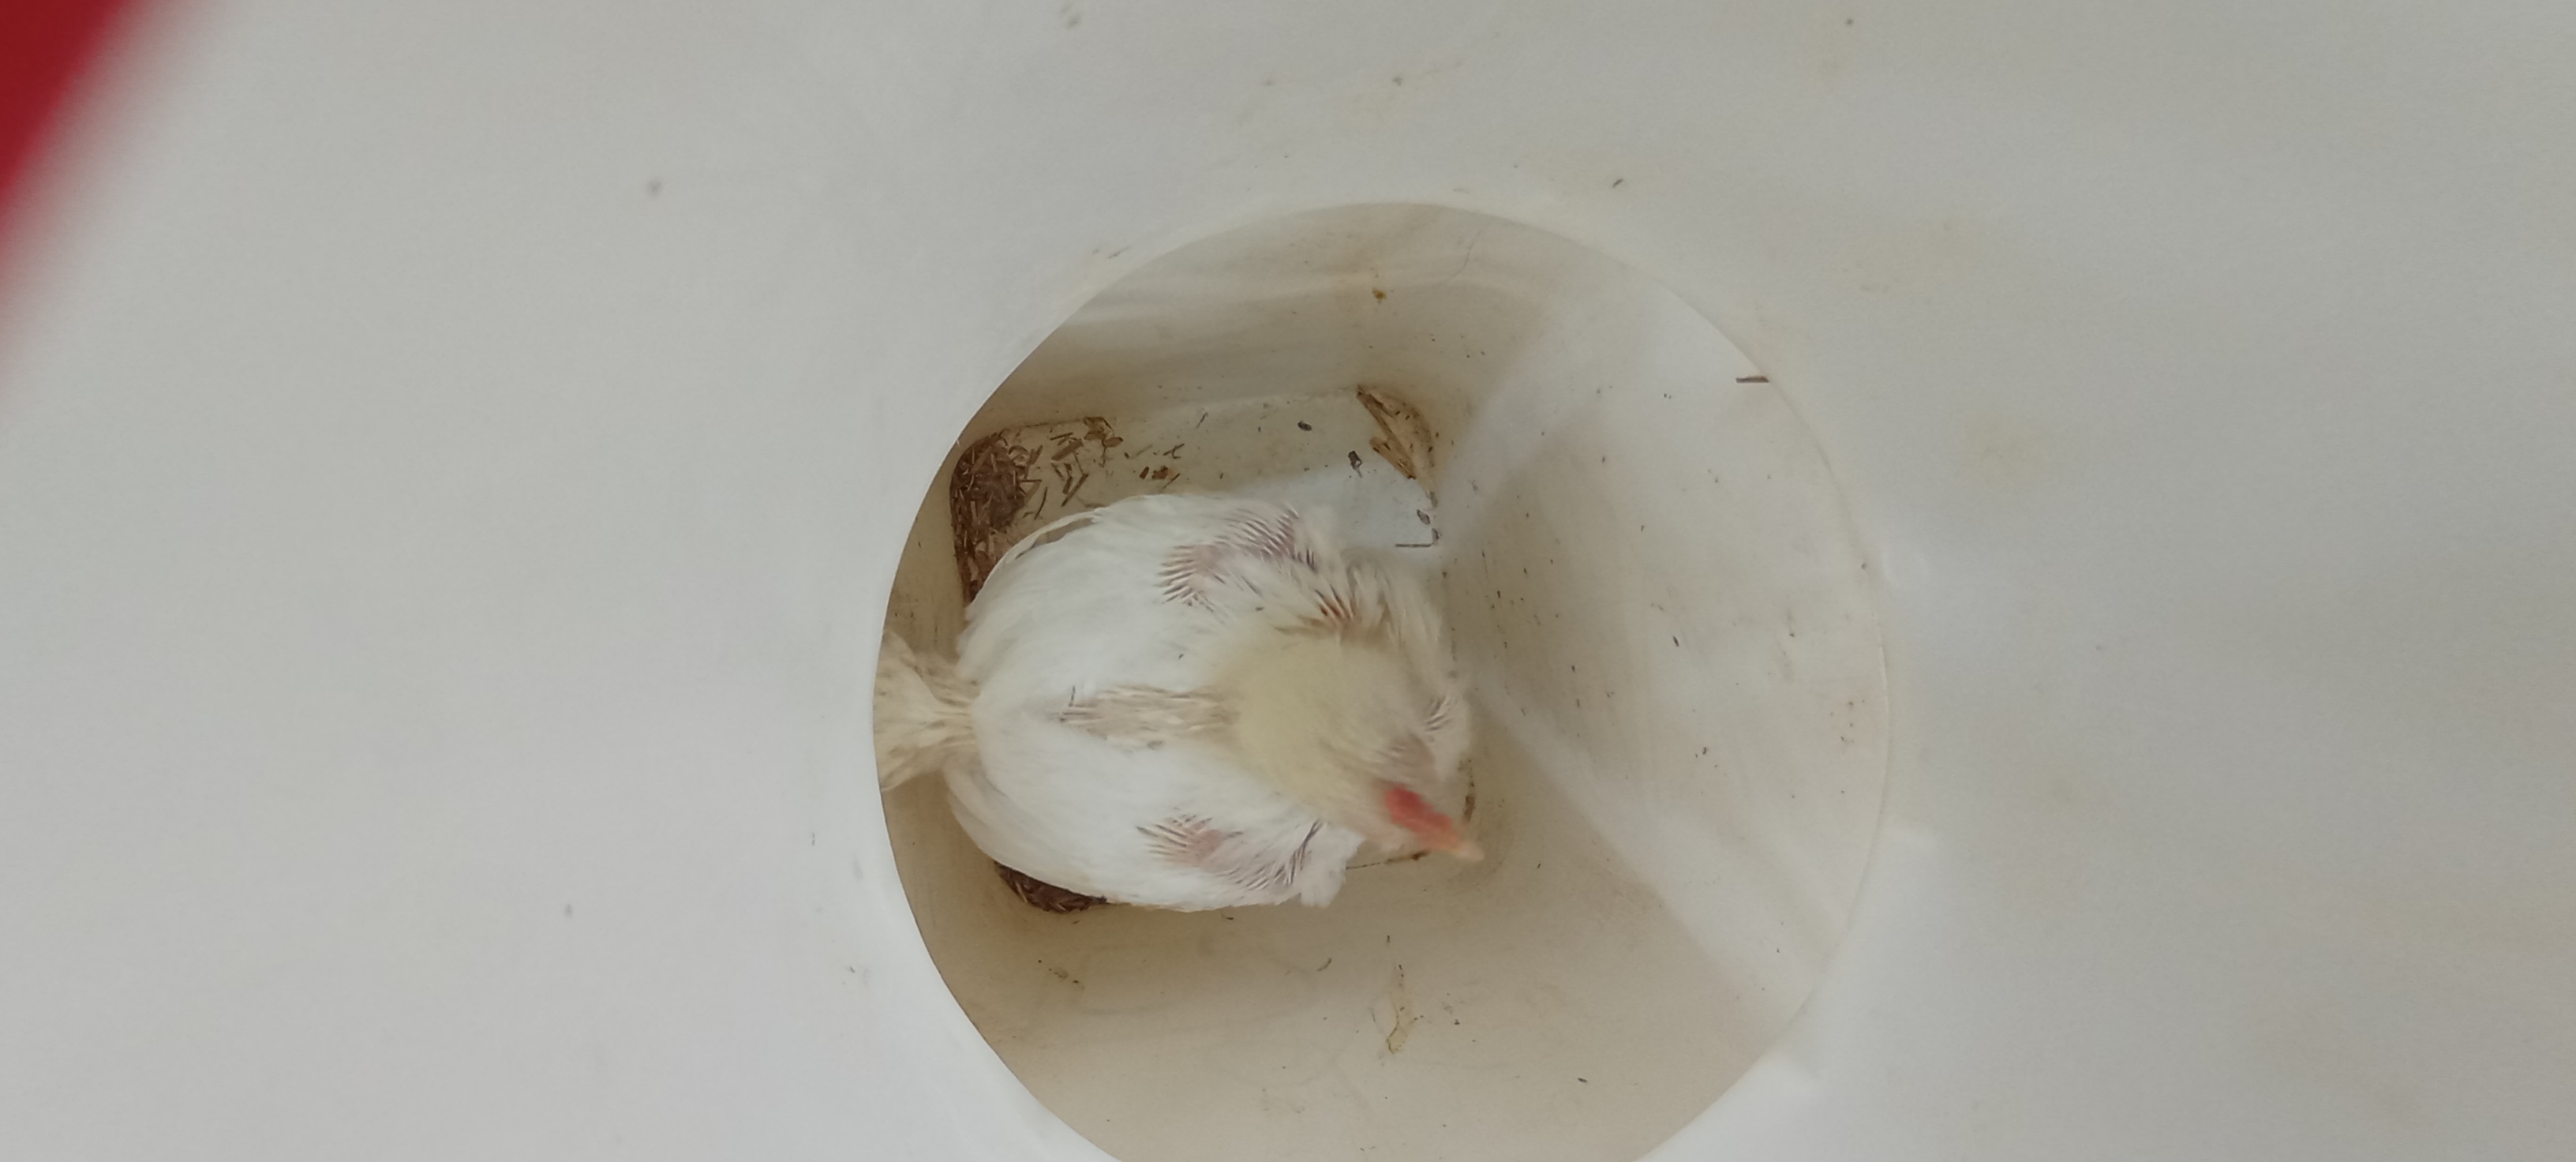
Weight: 1306 g